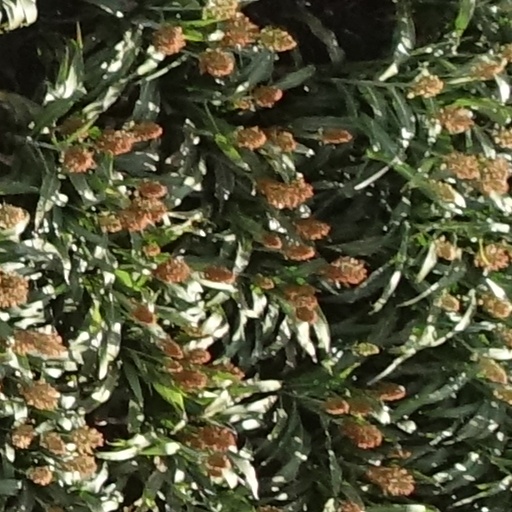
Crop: sorghum